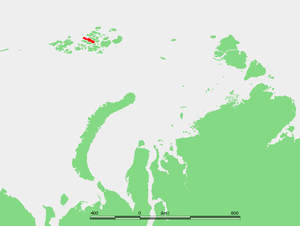
L'île Luigi est une île de la terre François-Joseph.
L'île Elizabeth est une petite île de la terre François-Joseph.
L’île Salisbury est une île du centre de la terre François-Joseph en Russie.